Biltmore Hardware Building

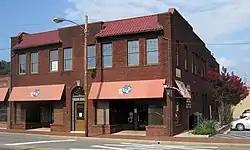
Biltmore Hardware Building, August 2012

Biltmore Hardware Building is a historic commercial building located at Biltmore Village, Asheville, Buncombe County, North Carolina. It was built in 1923, and is a two-story, rectangular brick structure, with a one-story wing added in 1927. It has a central doorway flanked by storefronts. It was the home of Biltmore Hardware, a business that existed in Biltmore Village from about 1936 to 2000.